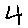
Label: 4